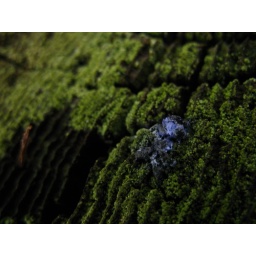
This is a wooden post of a useless fence in my neighbors' front yard with some moss on it.